Harvey, Western Australia

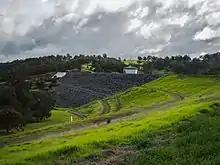
On Harvey Dam Wall. The tower is visible on the middle-right.

Harvey is home to Harvey Dam, which is a popular recreational angling (licensed) and tourist destination, with picnic facilities, walkways and historical information. Harvey Dam's wall can be traversed completely on foot.